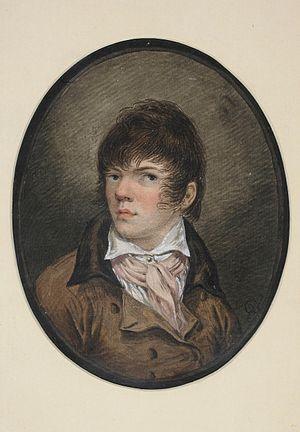
Aleksander Orlowski, né le 9 mars 1777 à Varsovie et mort le 13 mars 1832 à Saint-Pétersbourg, est un peintre et dessinateur polonais, et un pionnier de la lithographie dans l'Empire russe. Il est également militaire.